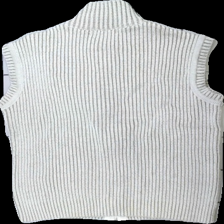
View: back
Type: Vest
Category: Ladies
Brand: Not in the list
Brand text on label: Vilain
Colors: Beige
Material: 100% acrylic
Cut: Regular, Turtle neck
Size: M
Season: All
Price range: 50-100
Recommended usage: Reuse